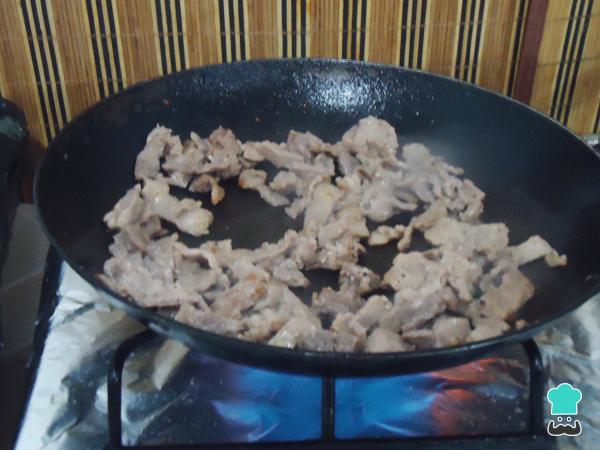
Mientras tanto, en otra sartén llevaremos a cabo la cocción de nuestro bistec de res, el cual es necesario tenerlo picado. Agregamos un poco de aceite a la sartén y dejamos que se caliente, cuando esté listo, incorporamos el bistec y movemos constantemente para que se cocine.